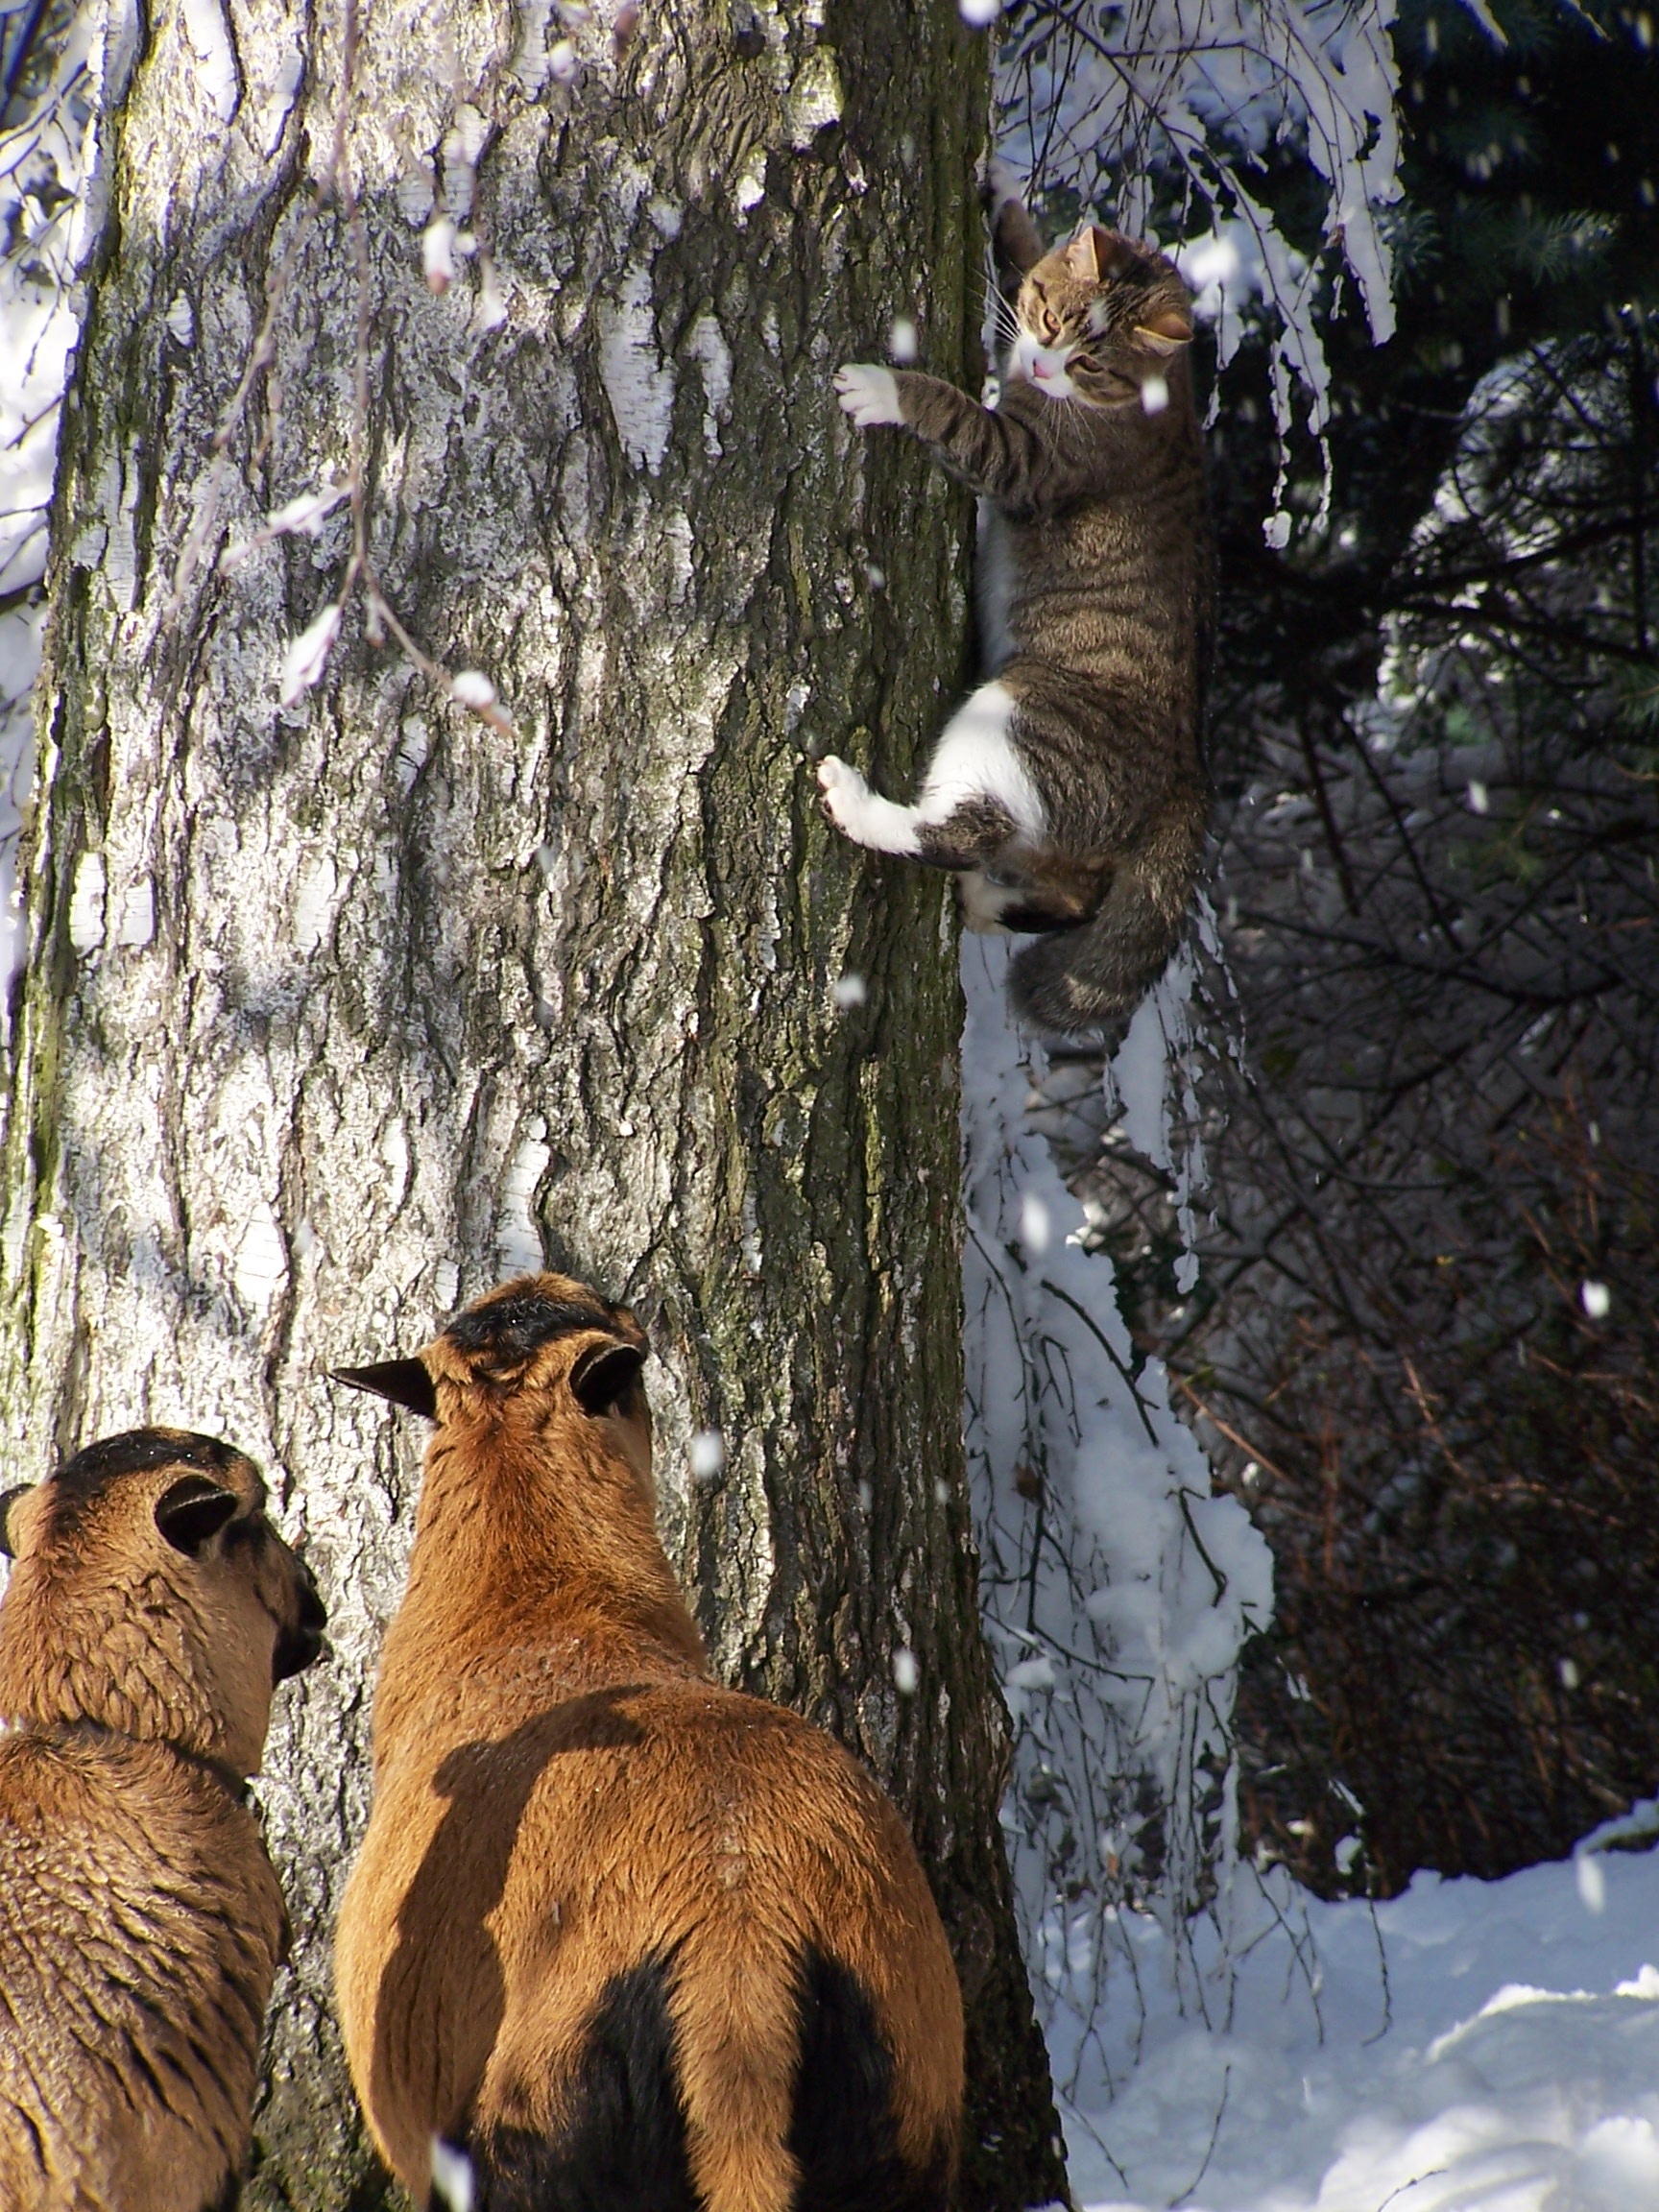
tree, snow, escape, wildlife, cat, sheep, mammal, security, fauna, claw, climb, fear, hunts, cat like mammal, scaredy cat